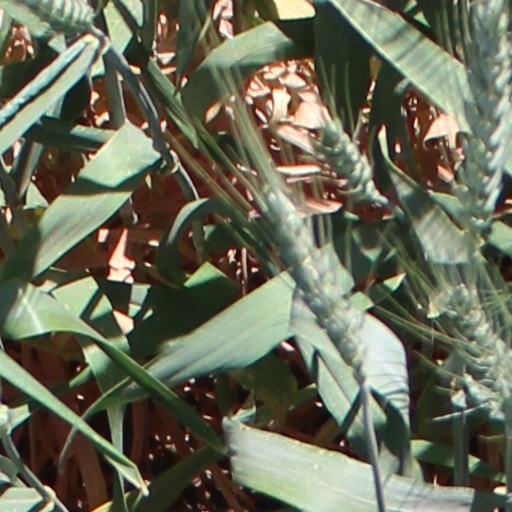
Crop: wheat